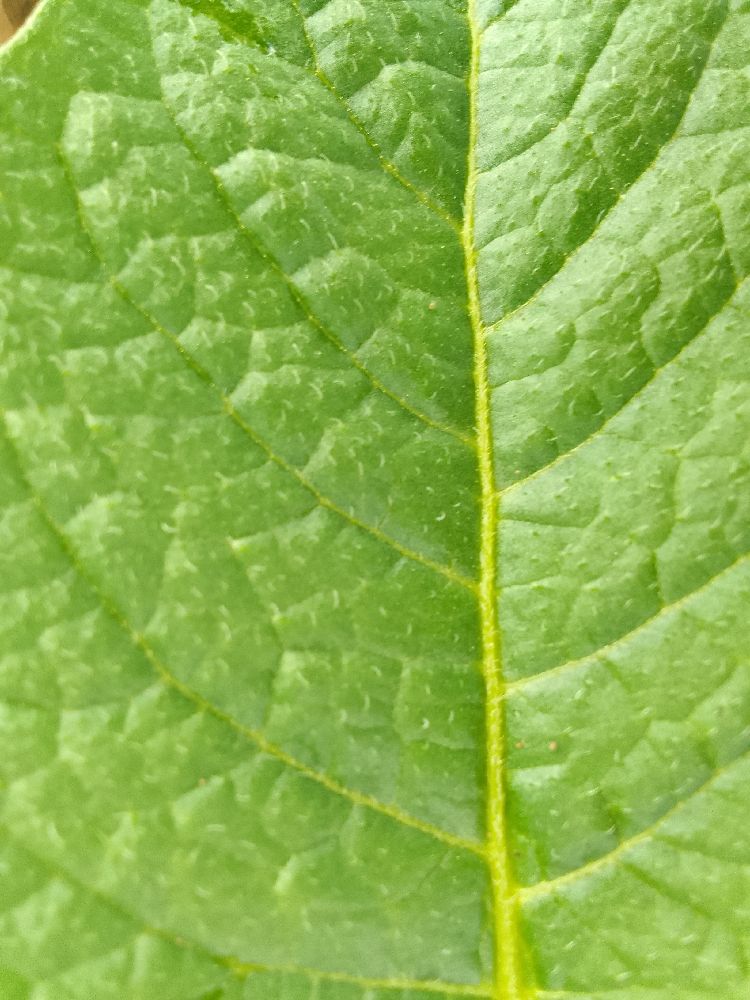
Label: Healthy